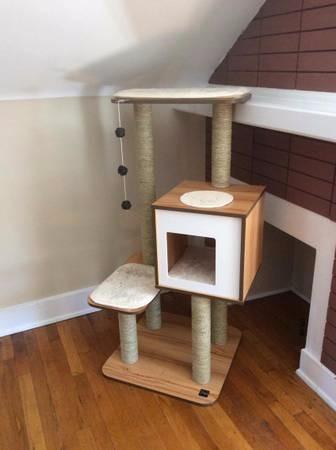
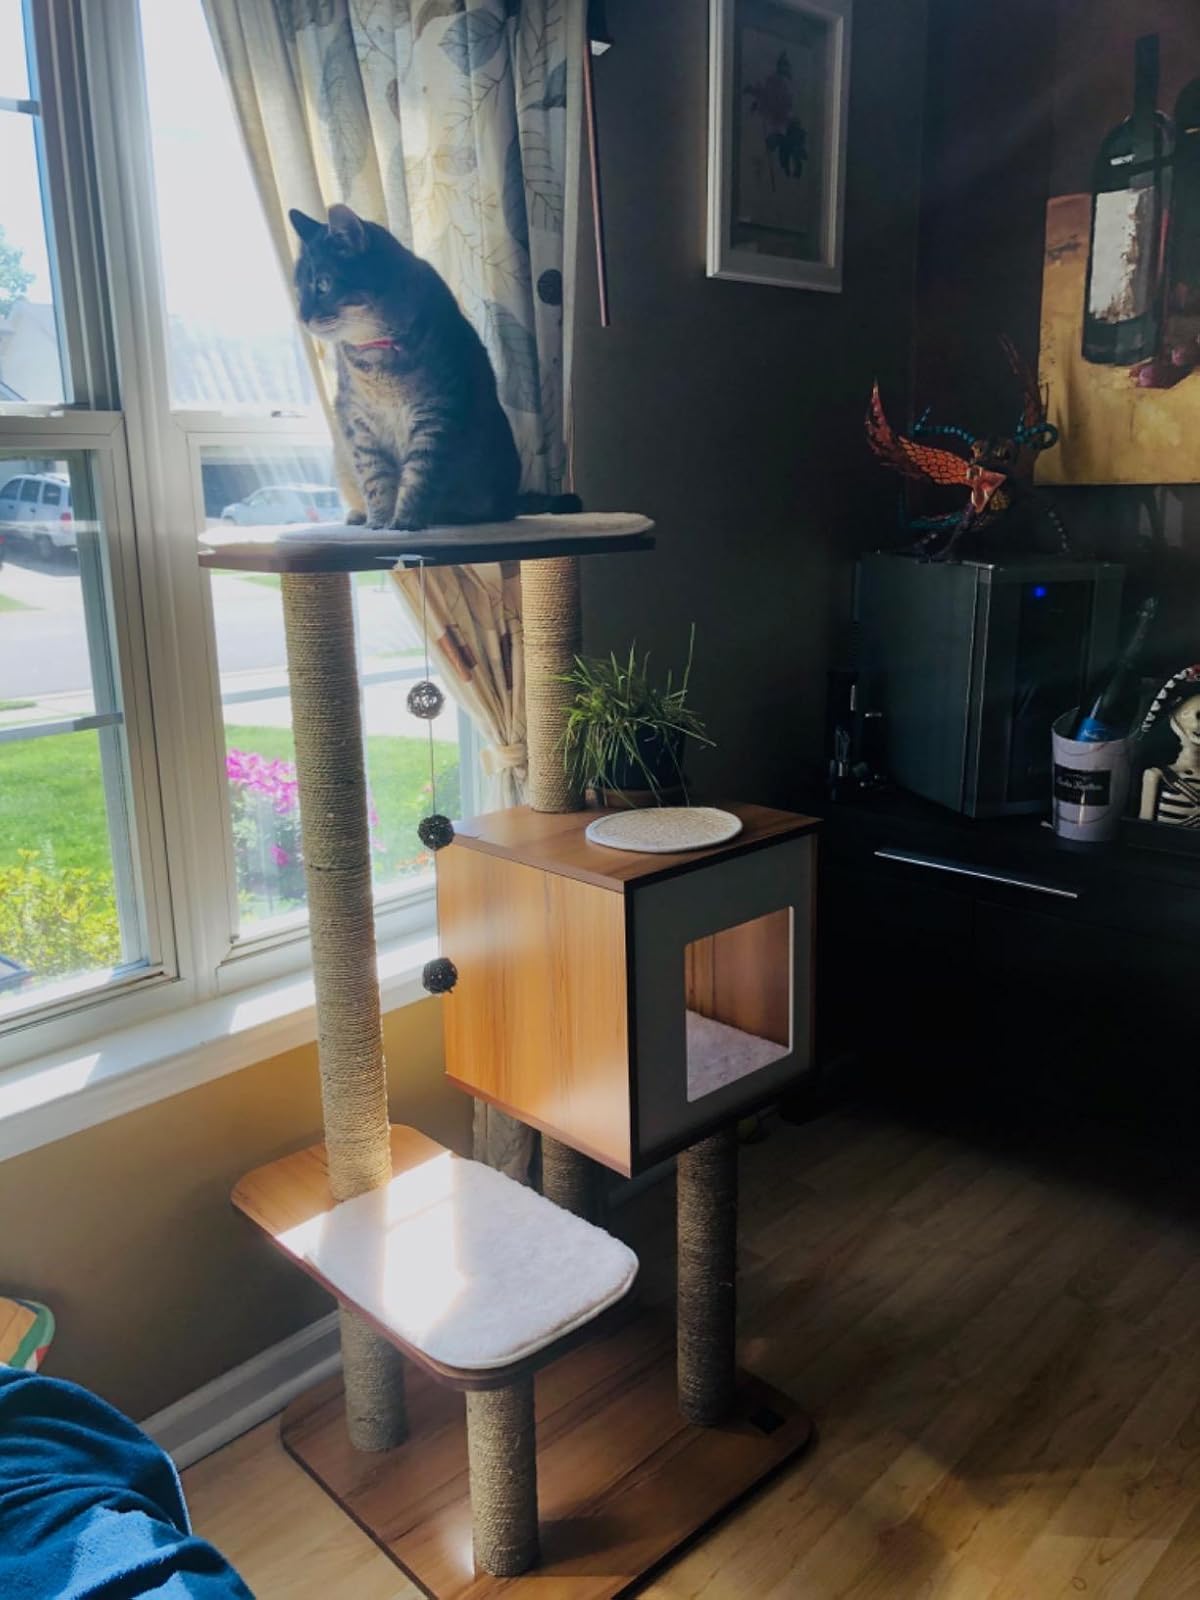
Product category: items_cat tree
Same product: yes